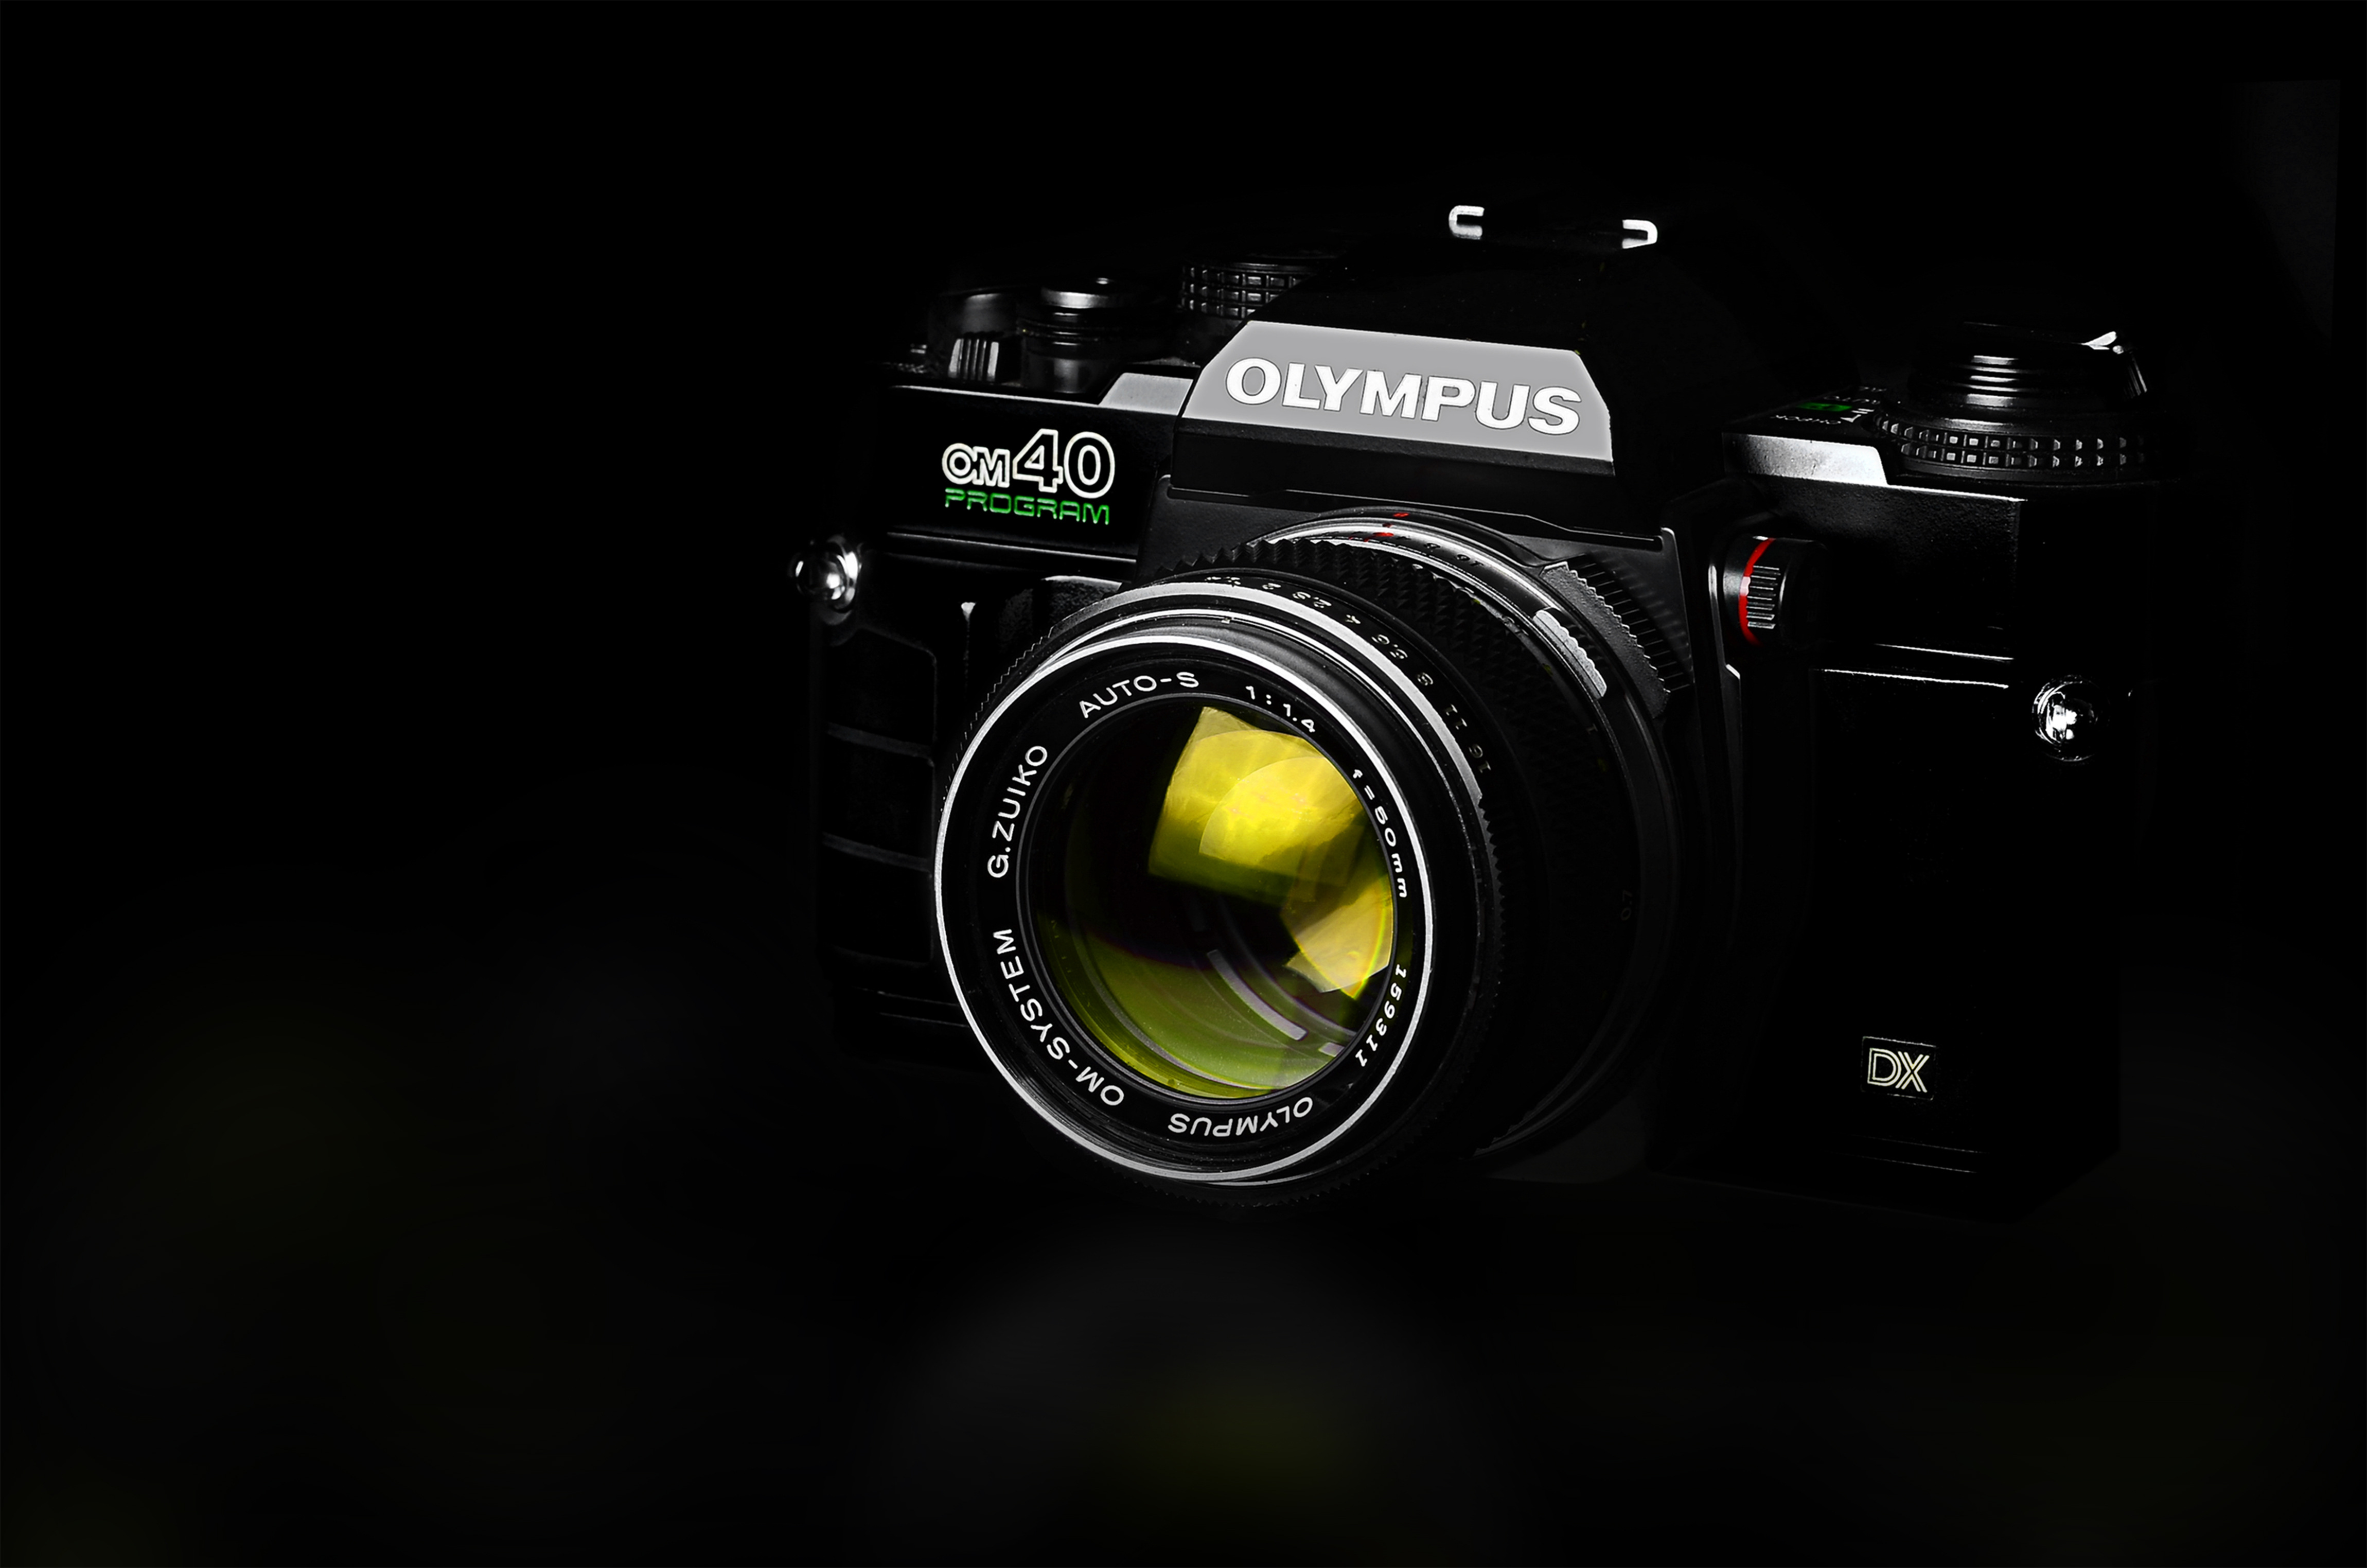
light, camera, photography, wheel, slr, monochrome, vintage camera, reflex camera, digital camera, camera lens, analog camera, digital slr, single lens reflex camera, cameras optics, mirrorless interchangeable lens camera, olympus om40